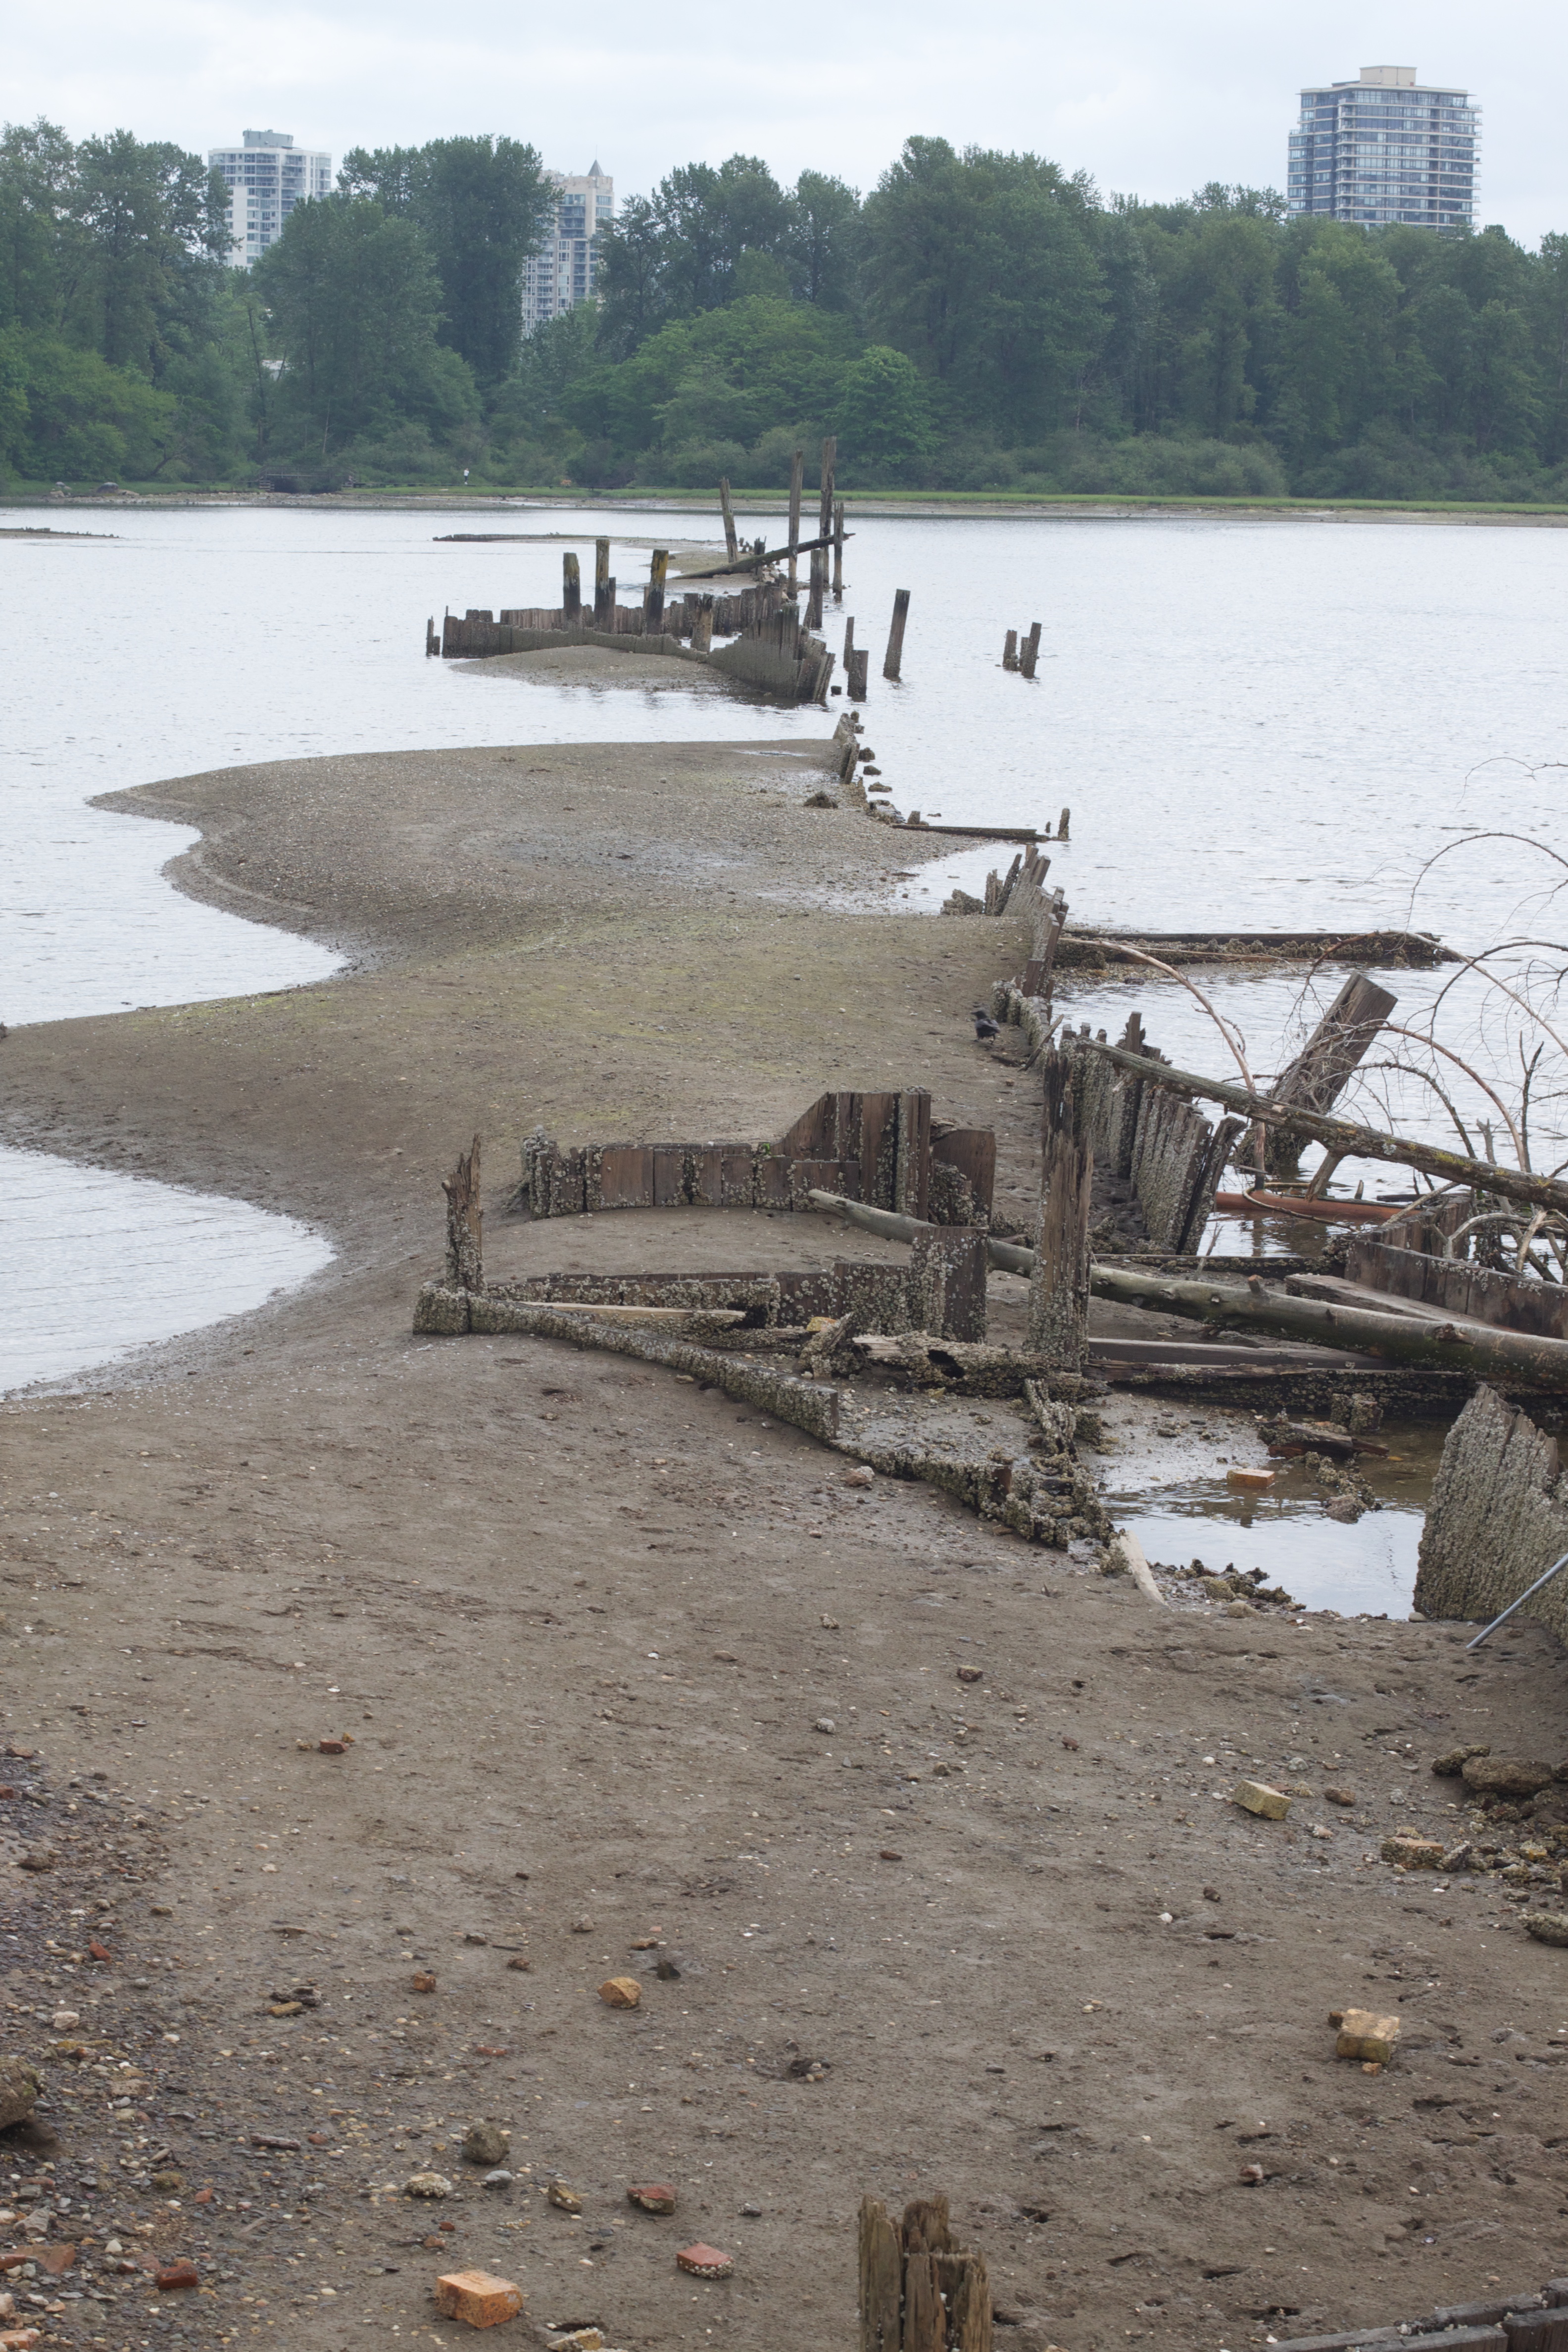
sea, water, dock, shore, river, vehicle, reservoir, waterway